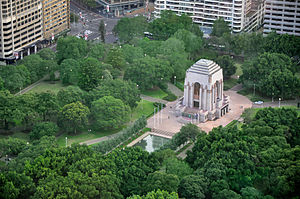
Sydney / Kultur / Videnskab, kunst og historie
Anzac War Memorial i Hyde Park er et mindesmærke for den 1. Australske Imperiestyrkes indsats i 1. verdenskrig.[165]
"Sydney er Australiens største by og hovedstad i delstaten New South Wales. Den ligger på Australiens østkyst, omgiver Port Jackson, verdens største naturlige havn, og breder sig ud mod Blue Mountains i vest. Beboerne i Sydney kaldes for ""Sydneysiders"". Sydney er landets andet officielle sæde og residens for Australiens generalguvernør, Australiens premierminister og Australiens kabinet.